Nobile Glacier

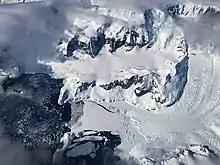
Nobile Glacier

Nobile Glacier is a glacier flowing into the southeast part of Recess Cove, Charlotte Bay, on the west coast of Graham Land. Charted by the Belgian Antarctic Expedition under Gerlache, 1897–99. it was photographed from the air by FIDASE and surveyed from the ground by Falkland Islands Dependencies Survey from Portal Point, 1956–58.